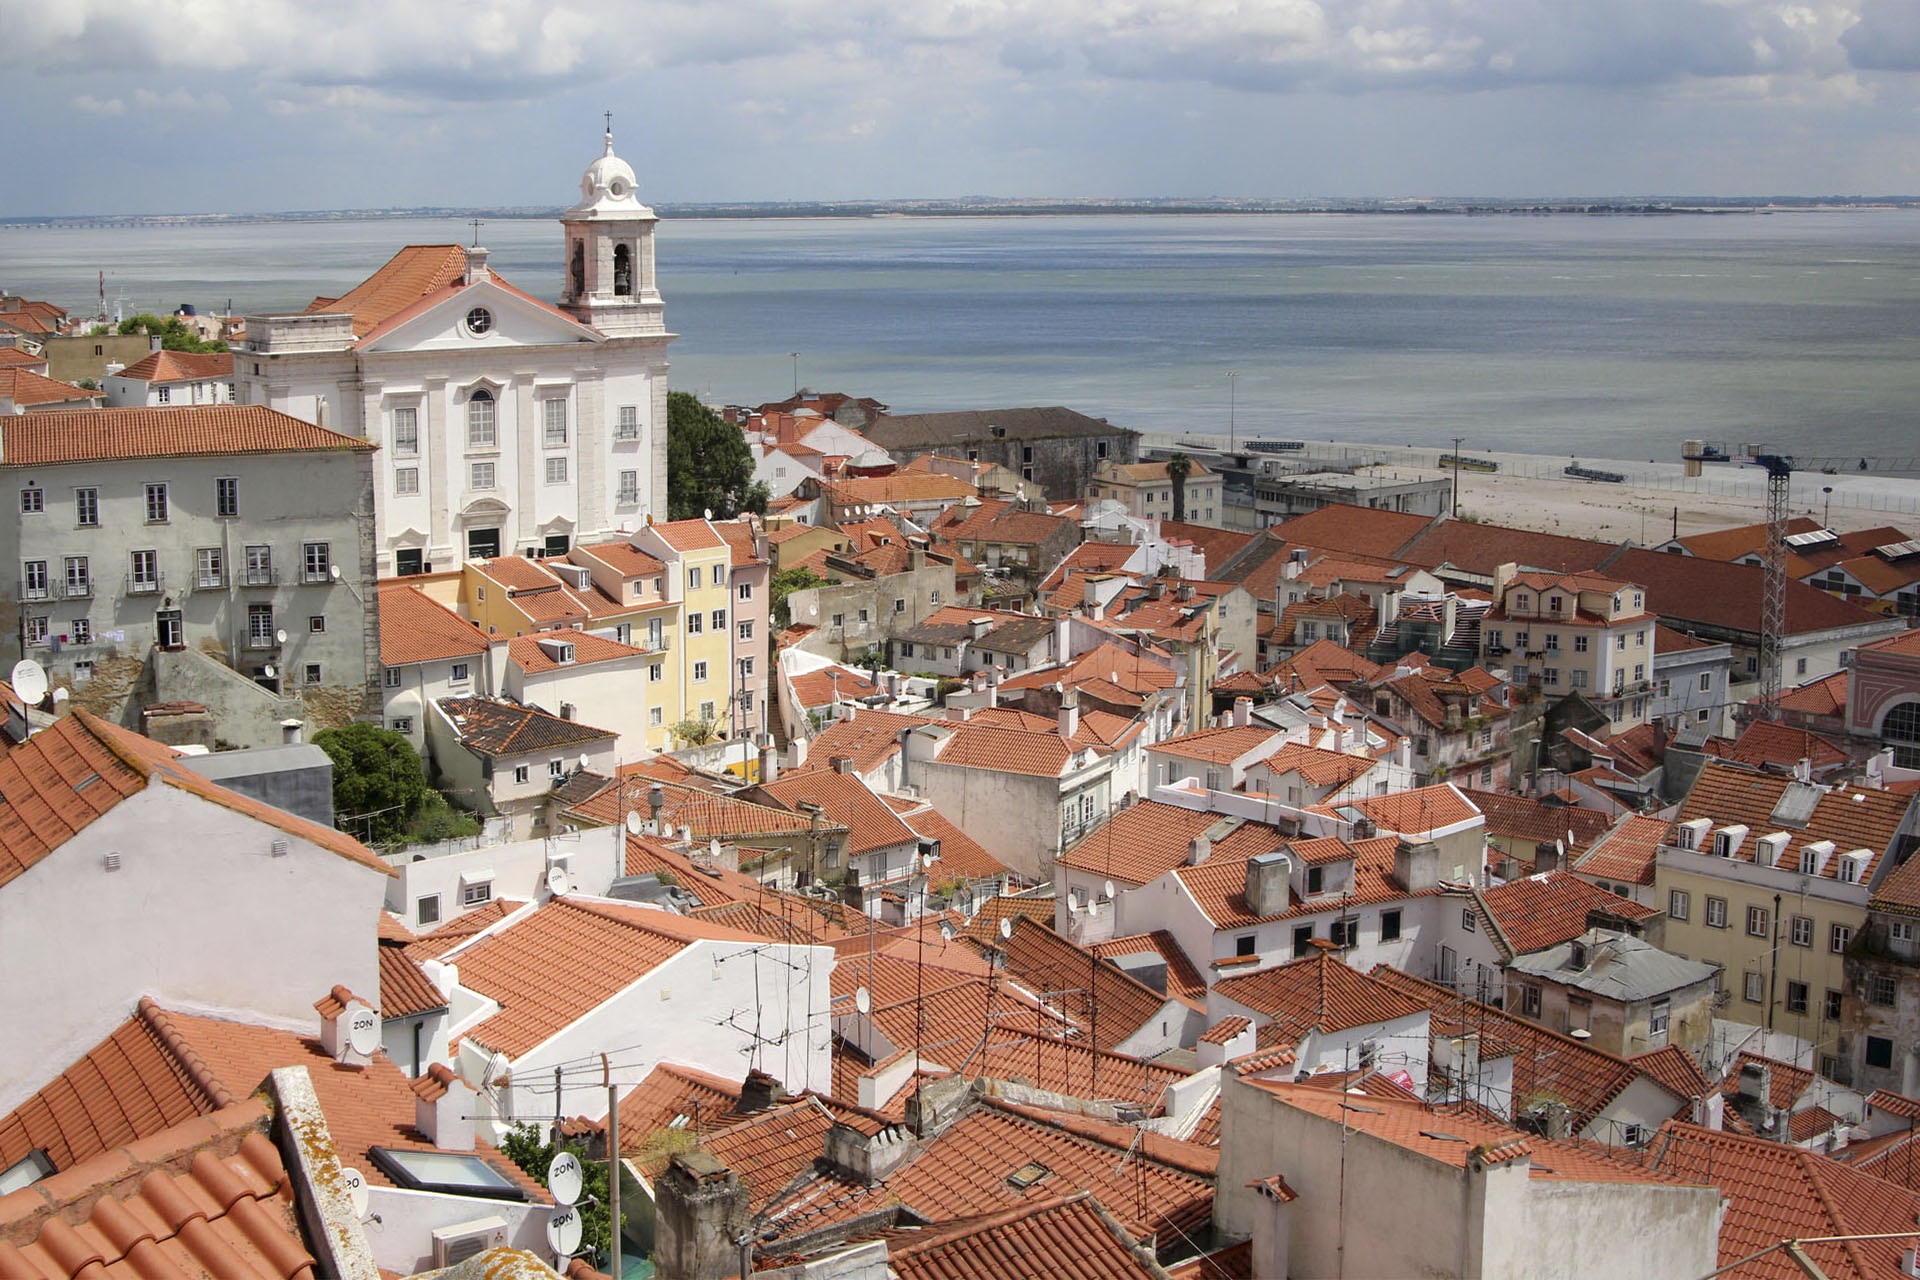
town, view, city, cityscape, village, tower, old town, portugal, lisboa, lisbon, neighbourhood, residential area, human settlement